Hurricane Able (1950)

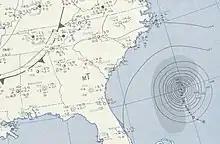
Surface weather map of Hurricane Able on August 19

Hurricane Able was the first named tropical cyclone in the Atlantic hurricane database, and was also the first of six major hurricanes in the 1950 Atlantic hurricane season. Its development was confirmed on August 12 by the Hurricane Hunters, which is a group that intentionally flies into a hurricane for observations. Hurricane Able initially threatened to strike the Bahamas, but instead turned to the northwest and later to the northeast. As it neared the Outer Banks, Able reached peak winds of , equivalent to a modern-day Category 3 hurricane on the Saffir-Simpson hurricane wind scale. After brushing those islands and Cape Cod, Able moved ashore on Nova Scotia as a minimal hurricane. It later crossed Newfoundland and dissipated on August 24.